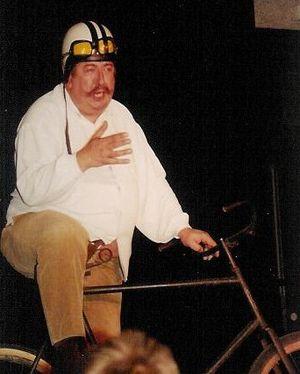
Ronny Coutteure, spectacle ""Belges histoires"" à Coudekerque-Branche Français
Ronny Coutteure est un acteur, réalisateur et metteur en scène belge, né le 2 juillet 1951 à Wervicq en Belgique et mort le 21 juin 2000 à Fretin en France.